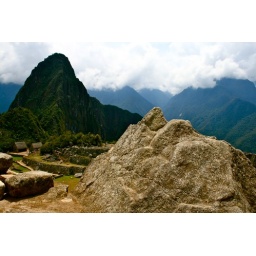
these rocks mirror wayna picchu mountain in the distance